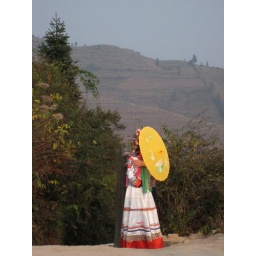
A girl in traditional dress waiting for tourists along the rice terraces. :: Longji, China